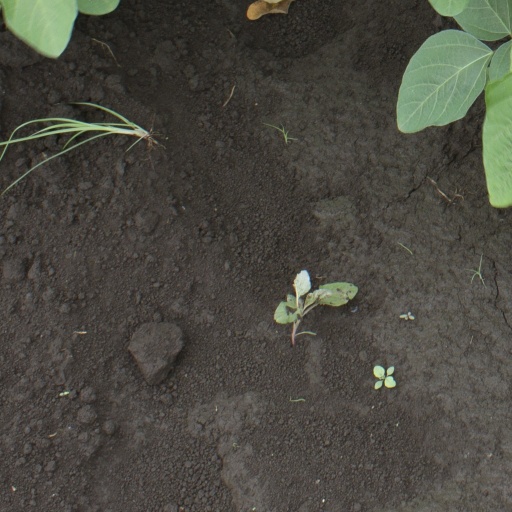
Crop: soybean